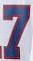
Number: 7